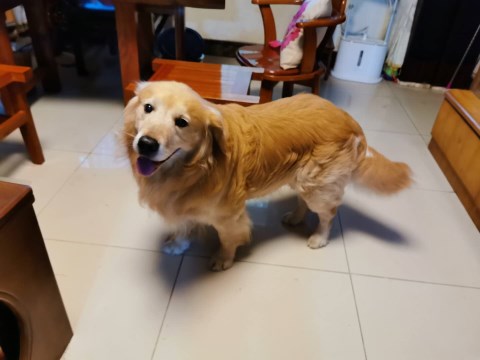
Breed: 5355-n000126-golden_retriever